Renewable energy in Scotland

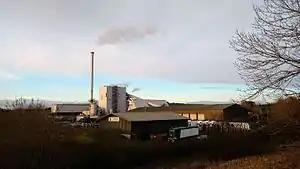
Steven's Croft wood-fired power station near Lockerbie

One of the first grid-connected wave power stations was the Islay LIMPET (Land Installed Marine Power Energy Transformer) energy converter. It was installed on the island of Islay by Wavegen Ltd, and opened in 2001 as the world's first commercial-scale wave-energy device. However, in March 2013, the new owners Voith Hydro decided to close down Wavegen choosing to concentrate on tidal power projects. The Siadar Wave Energy Project was announced in 2009. This 4MW system was planned by npower Renewables and Wavegen for a site 400 metres off the shore of Siadar Bay, in Lewis. However, in July 2011 holding company RWE announced it was withdrawing from the scheme, and Wavegen was seeking new partners.